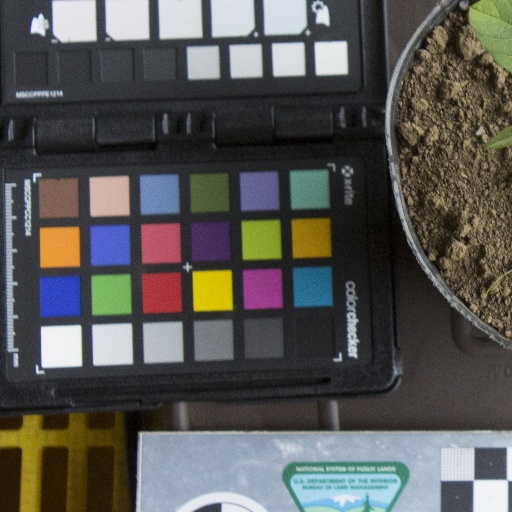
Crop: soybean